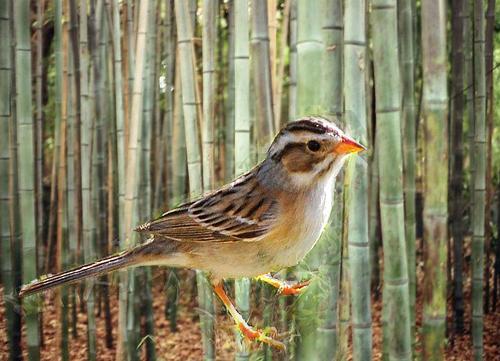
Bird species: Clay_colored_Sparrow
Bird type: landbird
Background: land